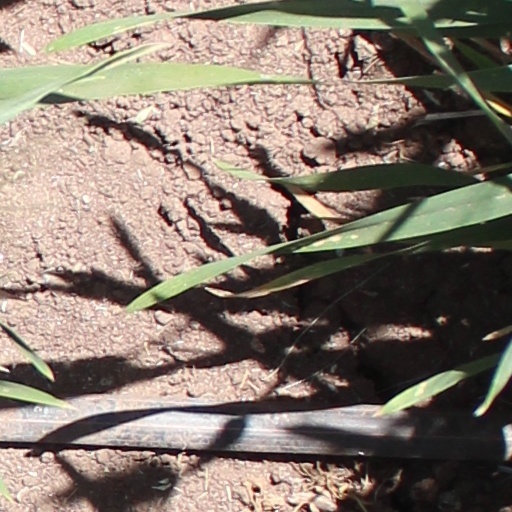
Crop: wheat